Alexandra Dulgheru

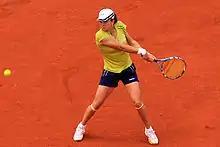
Alexandra Dulgheru at the 2010 Polsat Warsaw Open, where she defended her 2009 Premier title

She won her second WTA Premier title and second overall at the Warsaw Open where she was the defending champion. In the first rounds, she won over Kateryna Bondarenko and Timea Bacsinszky, in straight sets. In the quarterfinal, she defeated Bulgarian qualifier Tsvetana Pironkova. In her semifinal match, she won over third seeded Li Na 6–4, 3–6, 6–4. In the final, she beat Zheng Jie in straight sets.